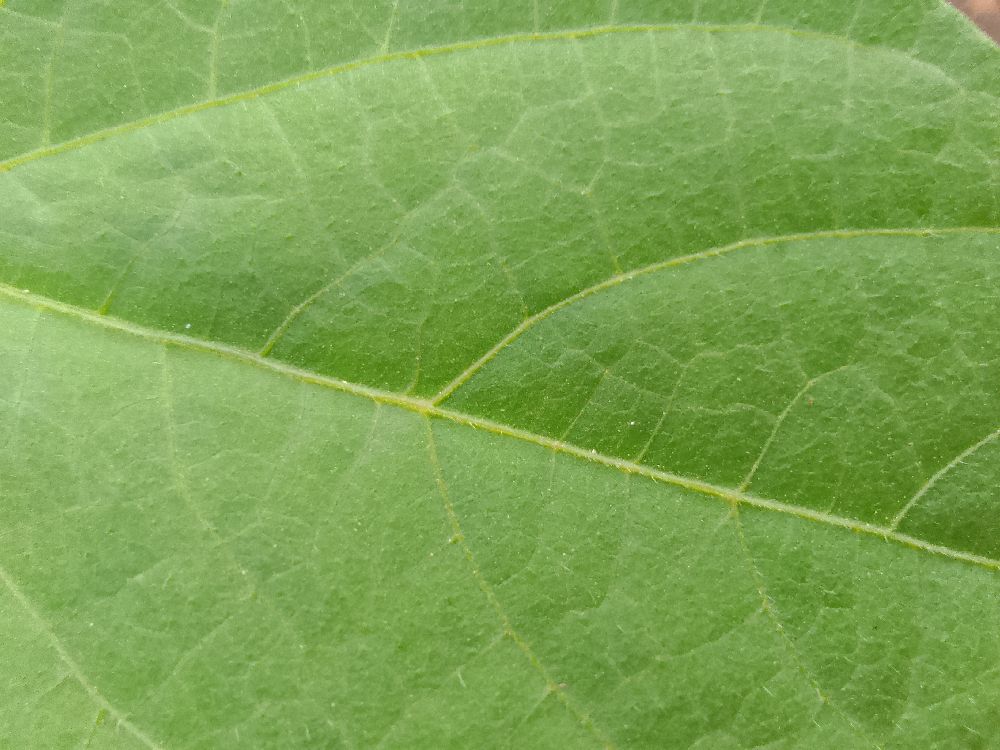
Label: healthy